Sarah Gadon

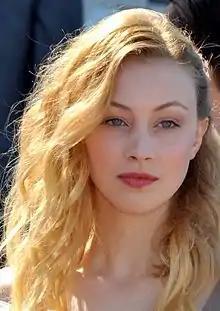
Gadon in 2012

Sarah Lynn Gadon (born April 4, 1987) is a Canadian actress. She began her acting career guest-starring in a number of television series, such as "Are You Afraid of the Dark?" (1999), "Mutant X" (2002), and "Dark Oracle" (2004). She also worked as a voice actress on various television productions. Gadon gained recognition for her roles in David Cronenberg's films "A Dangerous Method" (2011), "Cosmopolis" (2012), and "Maps to the Stars" (2014). She also starred in Denis Villeneuve's thriller "Enemy" (2013), the period drama "Belle" (2013), and the action horror film "Dracula Untold" (2014).